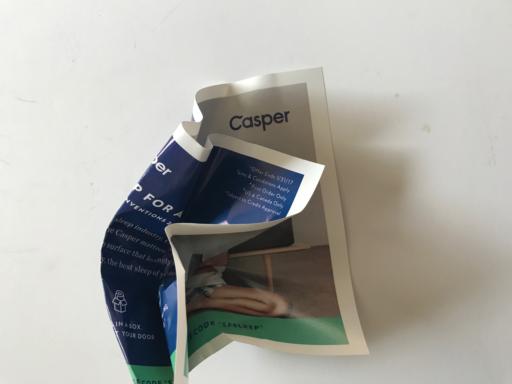
Waste category: paper